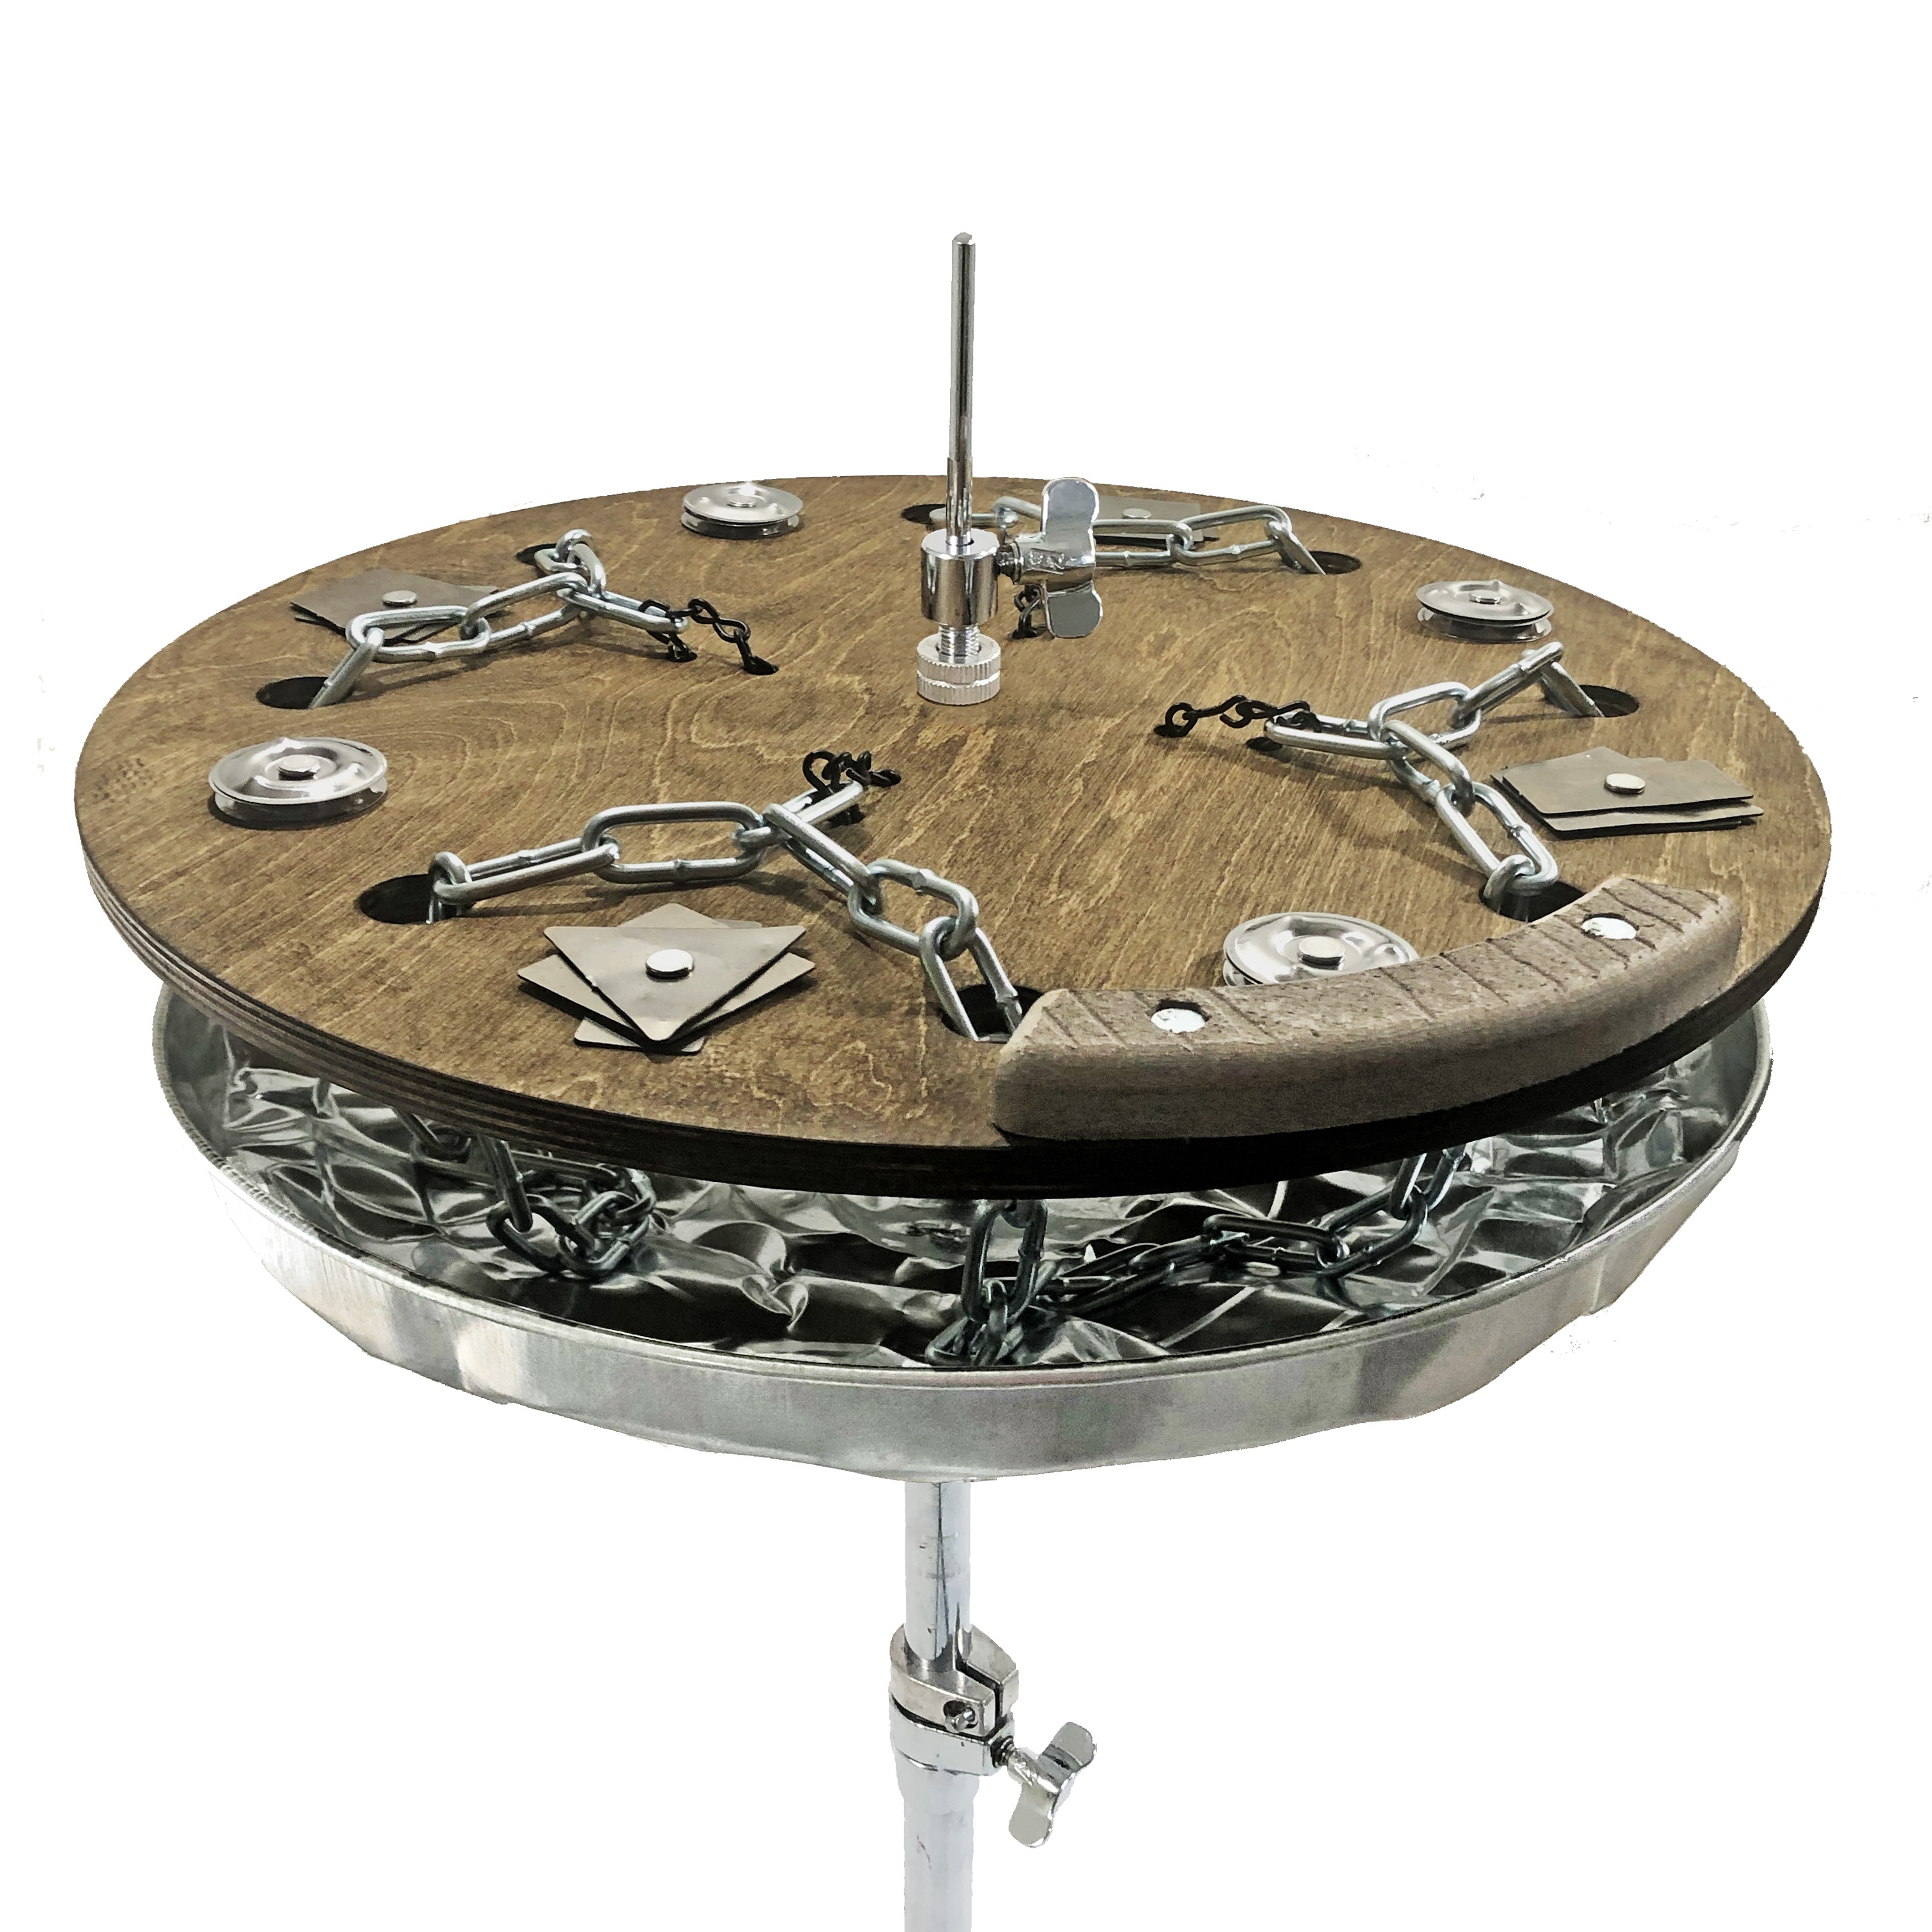
Junk Hat XL
That's right... as if the Junk Hat OG or 2.0 wasn't enough, you can also have an 18" version of the Junk Hat! Not only is this version much deeper, it also uses almost twice as much chain; giving it even more grit, trash and thwack both live or in the studio. In addition to the wooden top and hand hammered bottom, the XL also comes with: 4 sets of custom metal chunks (for that extra trashy sound) 4 sets of tambourine jingles (for that extra shimmer) The XL is still light enough to handle any hi hat stand will still, so don't worry about the size! ** Hi Hat and snare stand not included** Your browser does not support our video.
Brand: Baldman Percussion
Category: Arts & Entertainment > Hobbies & Creative Arts > Musical Instruments > Percussion > Hand Percussion > Tambourines > Jingle Ring Tambourines